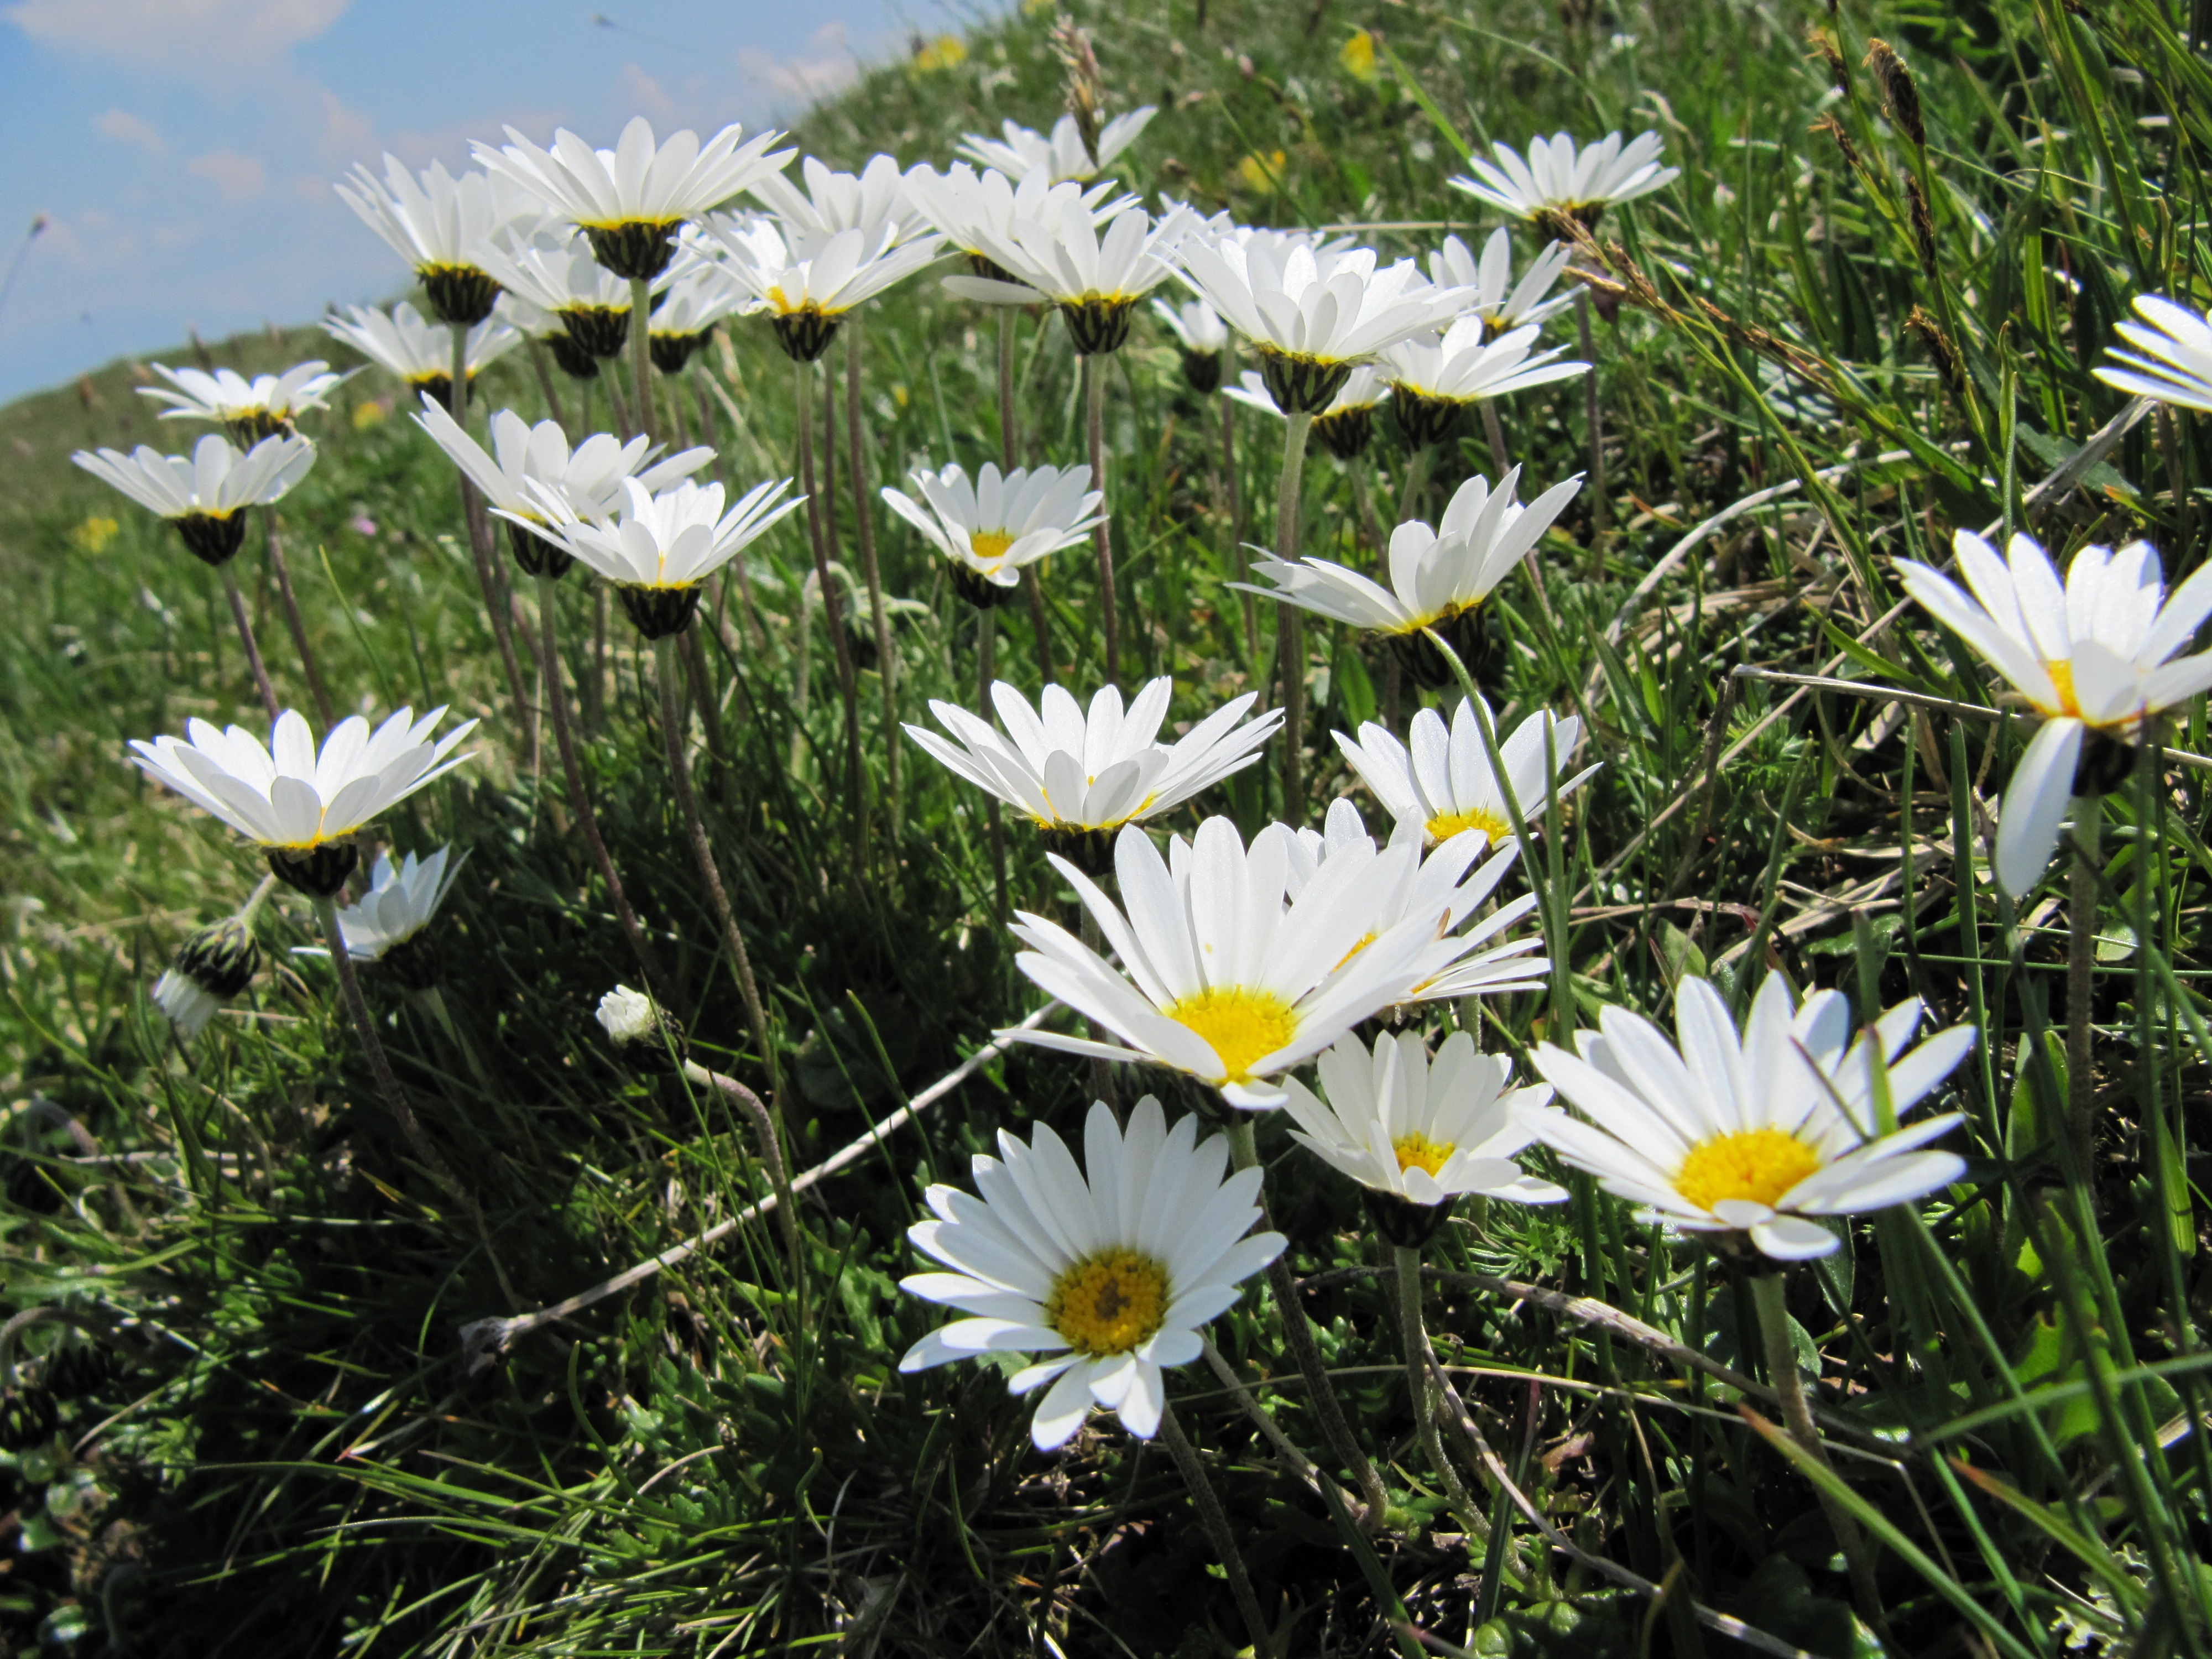
nature, grass, plant, meadow, flower, petal, daisy, botany, garden, flora, wildflower, flowers, wild flowers, daisies, flower meadow, flowering plant, daisy family, oxeye daisy, land plant, chamaemelum nobile, marguerite daisy